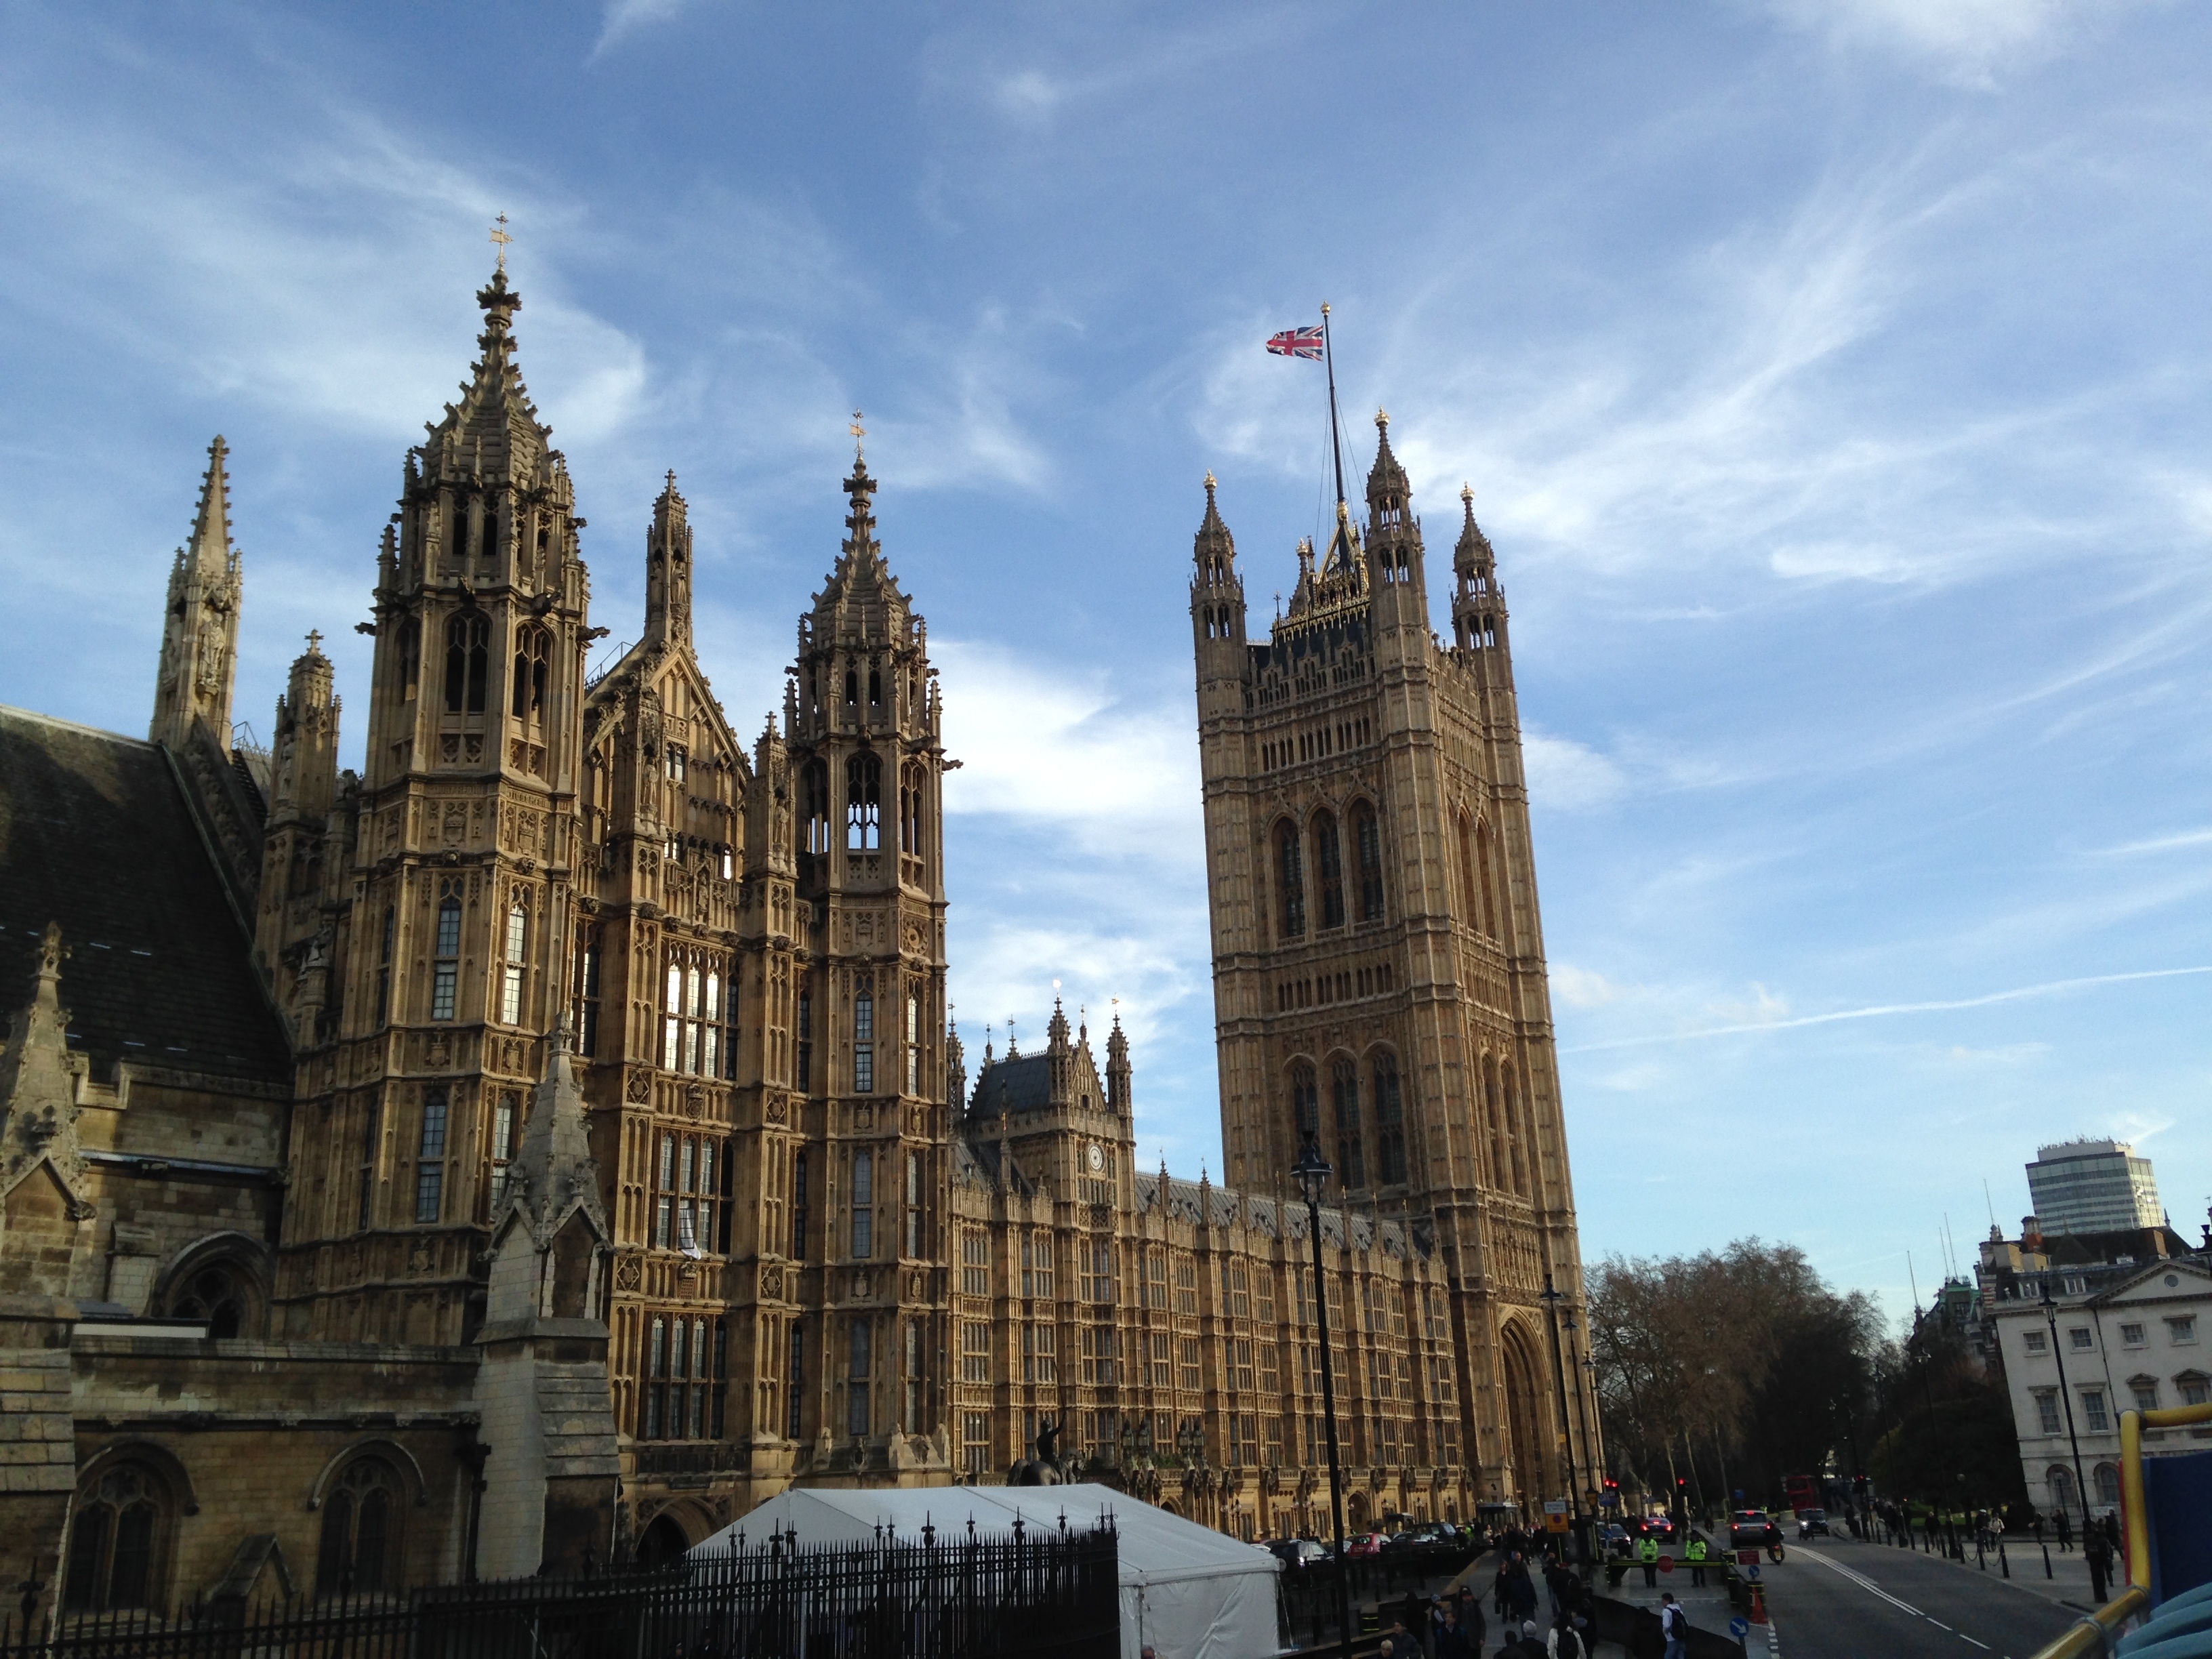
architecture, building, skyscraper, cityscape, tower, plaza, landmark, facade, cathedral, place of worship, england, london, spire, britain, metropolis, gothic architecture, tours